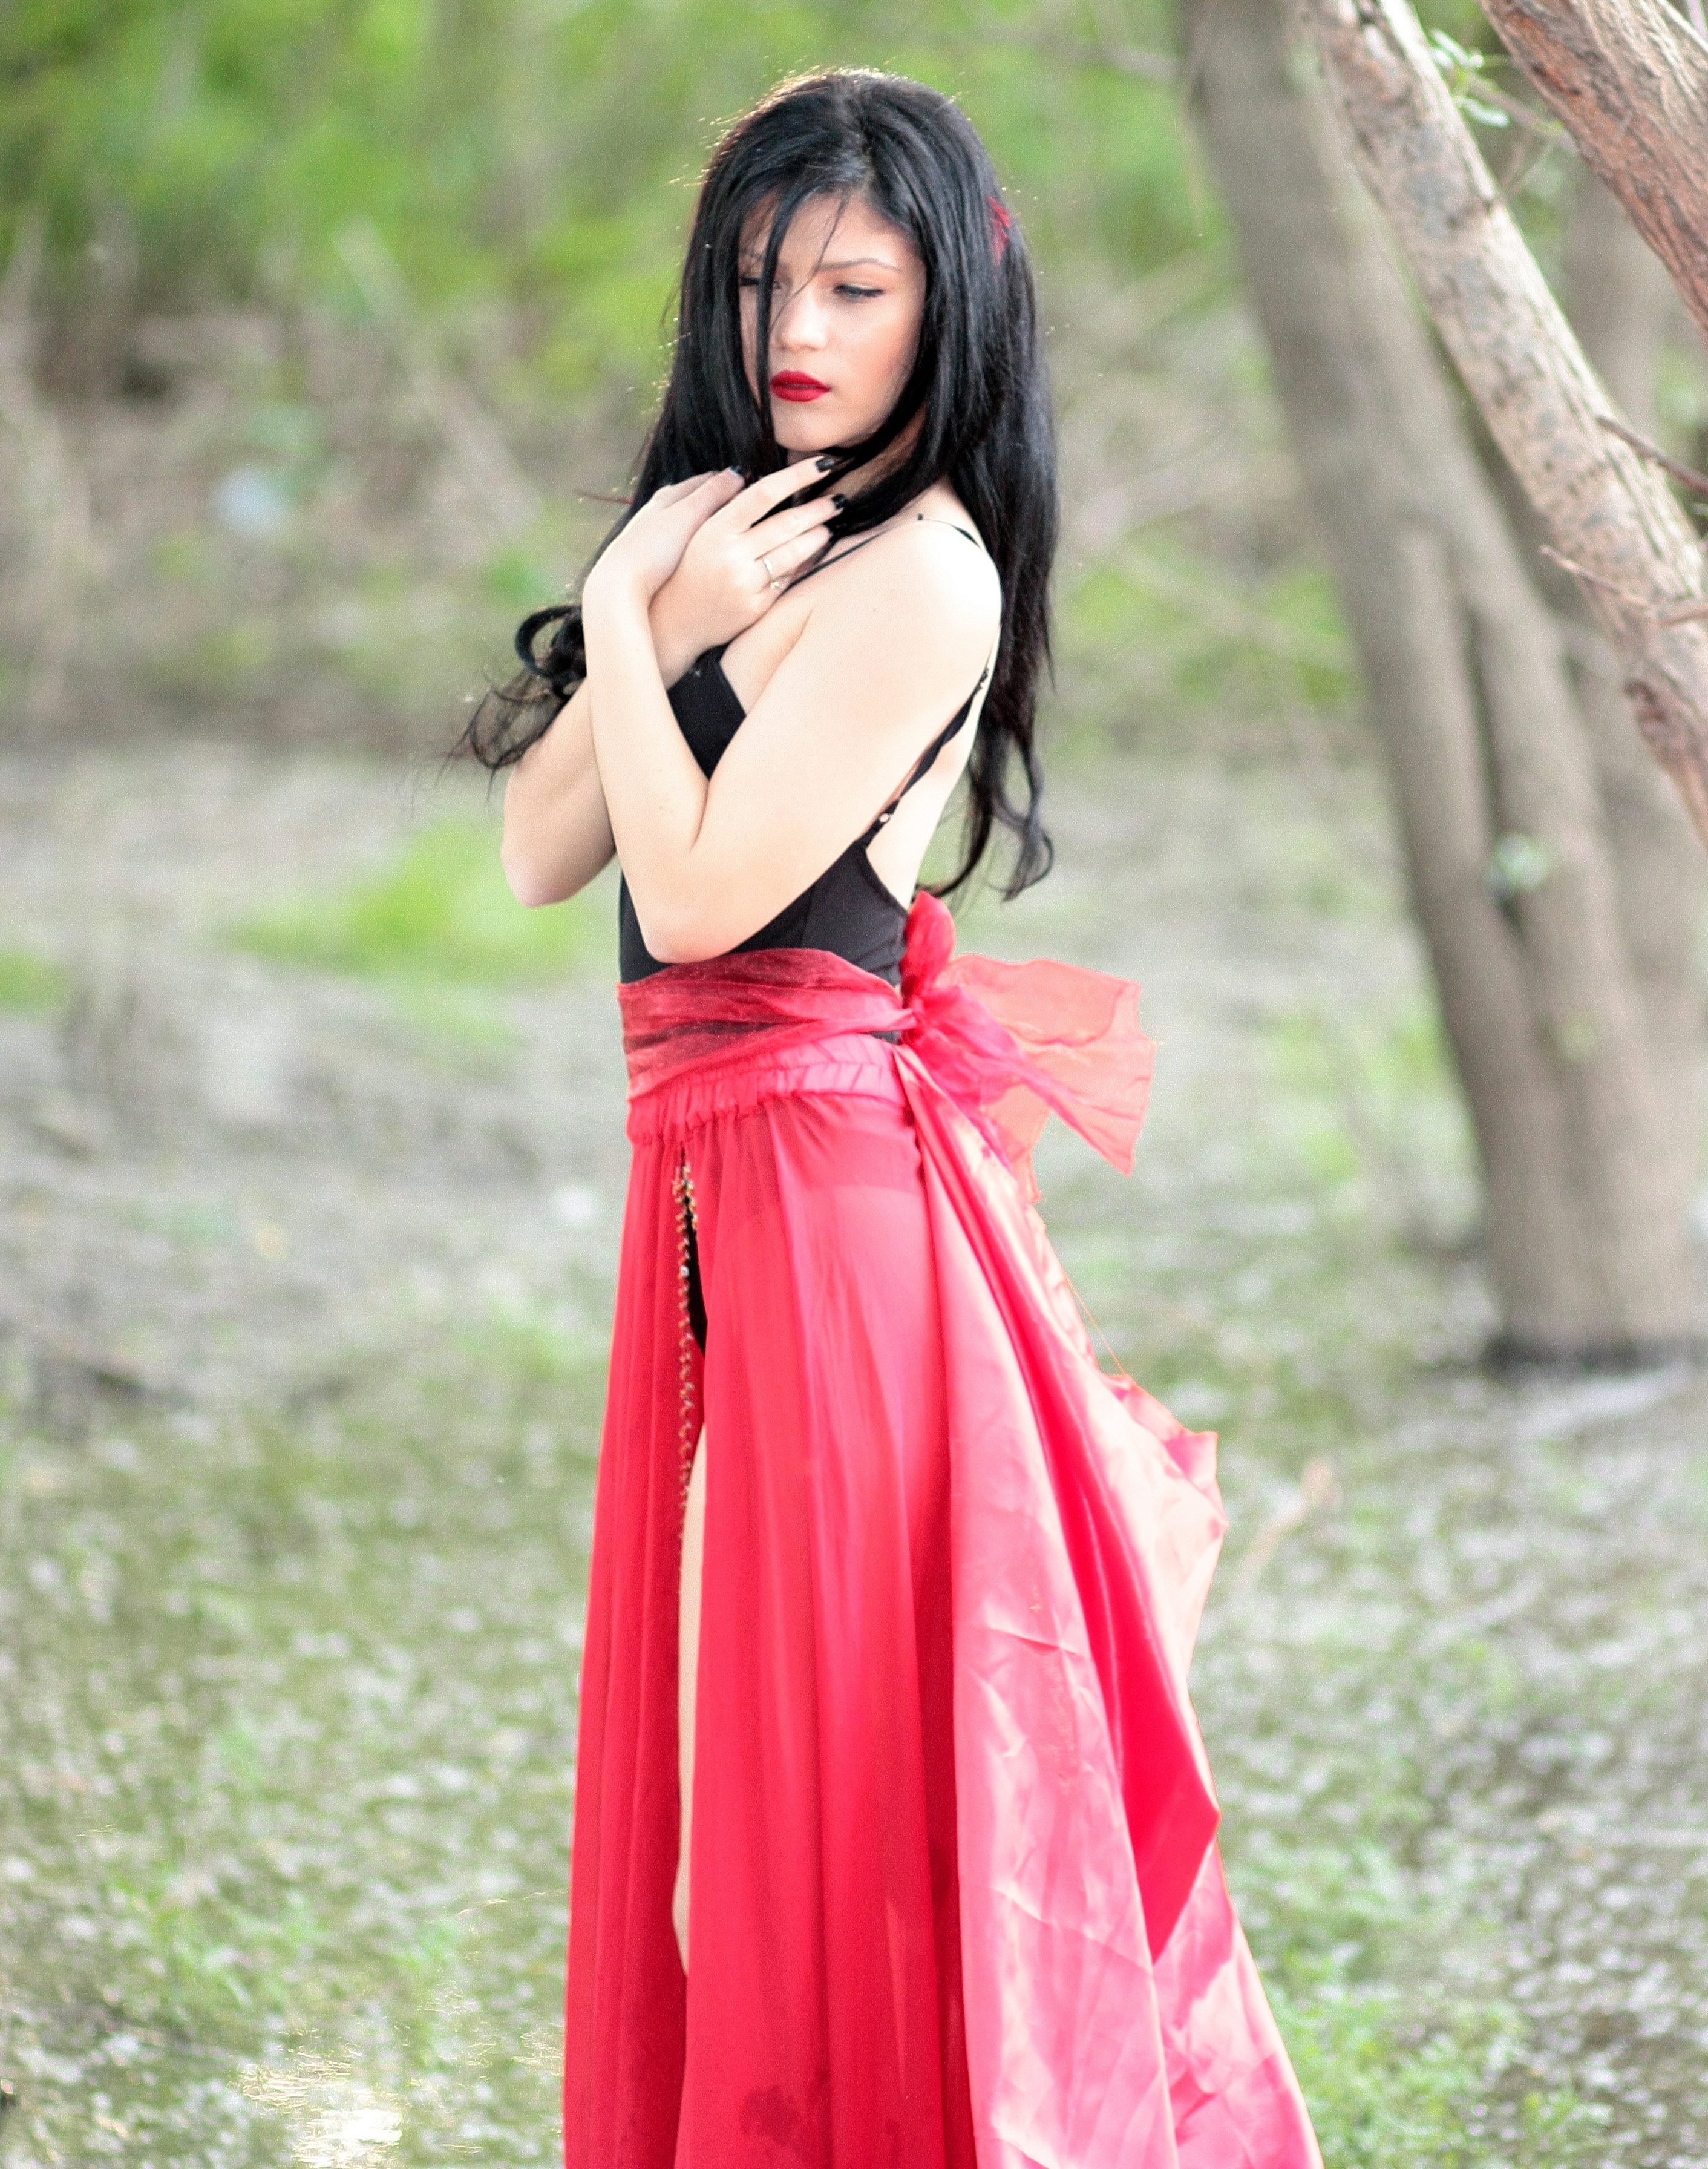
forest, girl, trunk, brunette, red, clothing, pink, long hair, cosplay, dress, beauty, costume, gown, abdomen, photo shoot